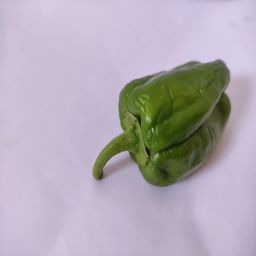
Crop: Bell Pepper
Quality: Ripe